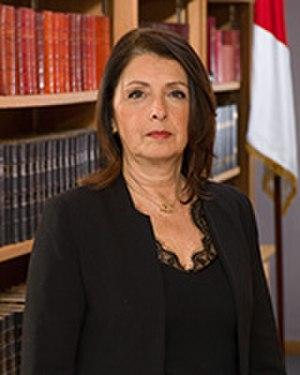
Marie-Noëlle Gibelli est une femme politique monégasque. Elle est membre du Conseil national depuis 2018.